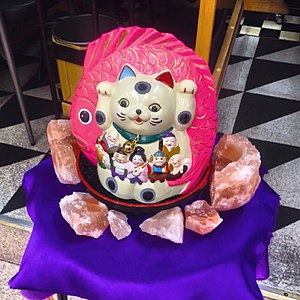
Maneki-neko
Den mindre almindelig variant, med to poter hævet.
Maneki-neko, sædvanligvis lavet af keramik, som man tror på bringer held og lykke til ejeren. Figuren afbilder en kat (traditionelt en haleløs calico japansk Bobtail) bedende med sin opadrettede pote – og er normalt udstillet i butikker, restauranter og andre forretninger – især ved indgangen. Nogle af disse skulpturer er elektriske eller batteridrevne og har en langsomt bevægende pote bedende bevægelse.